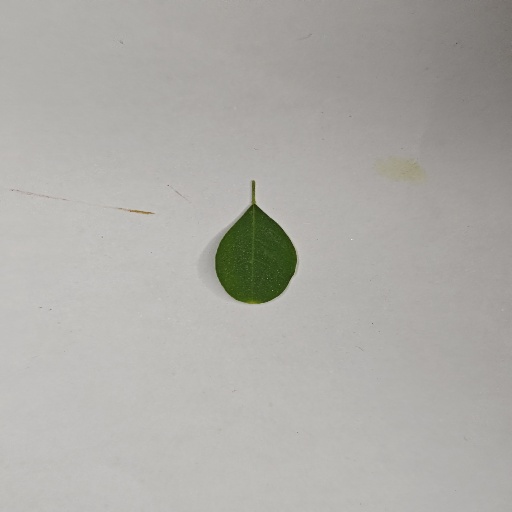
Species: Sojina
Leaf condition: Healthy Leaf